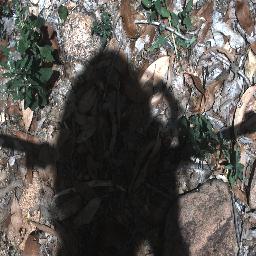
Label: negative